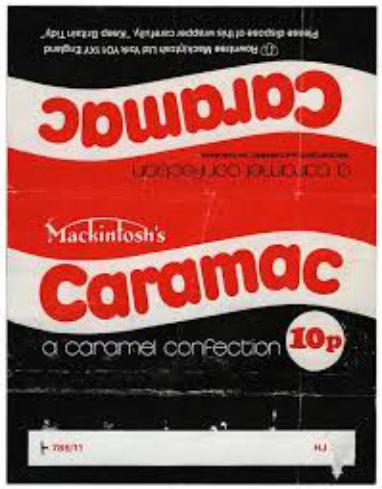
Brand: Caramac
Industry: Food